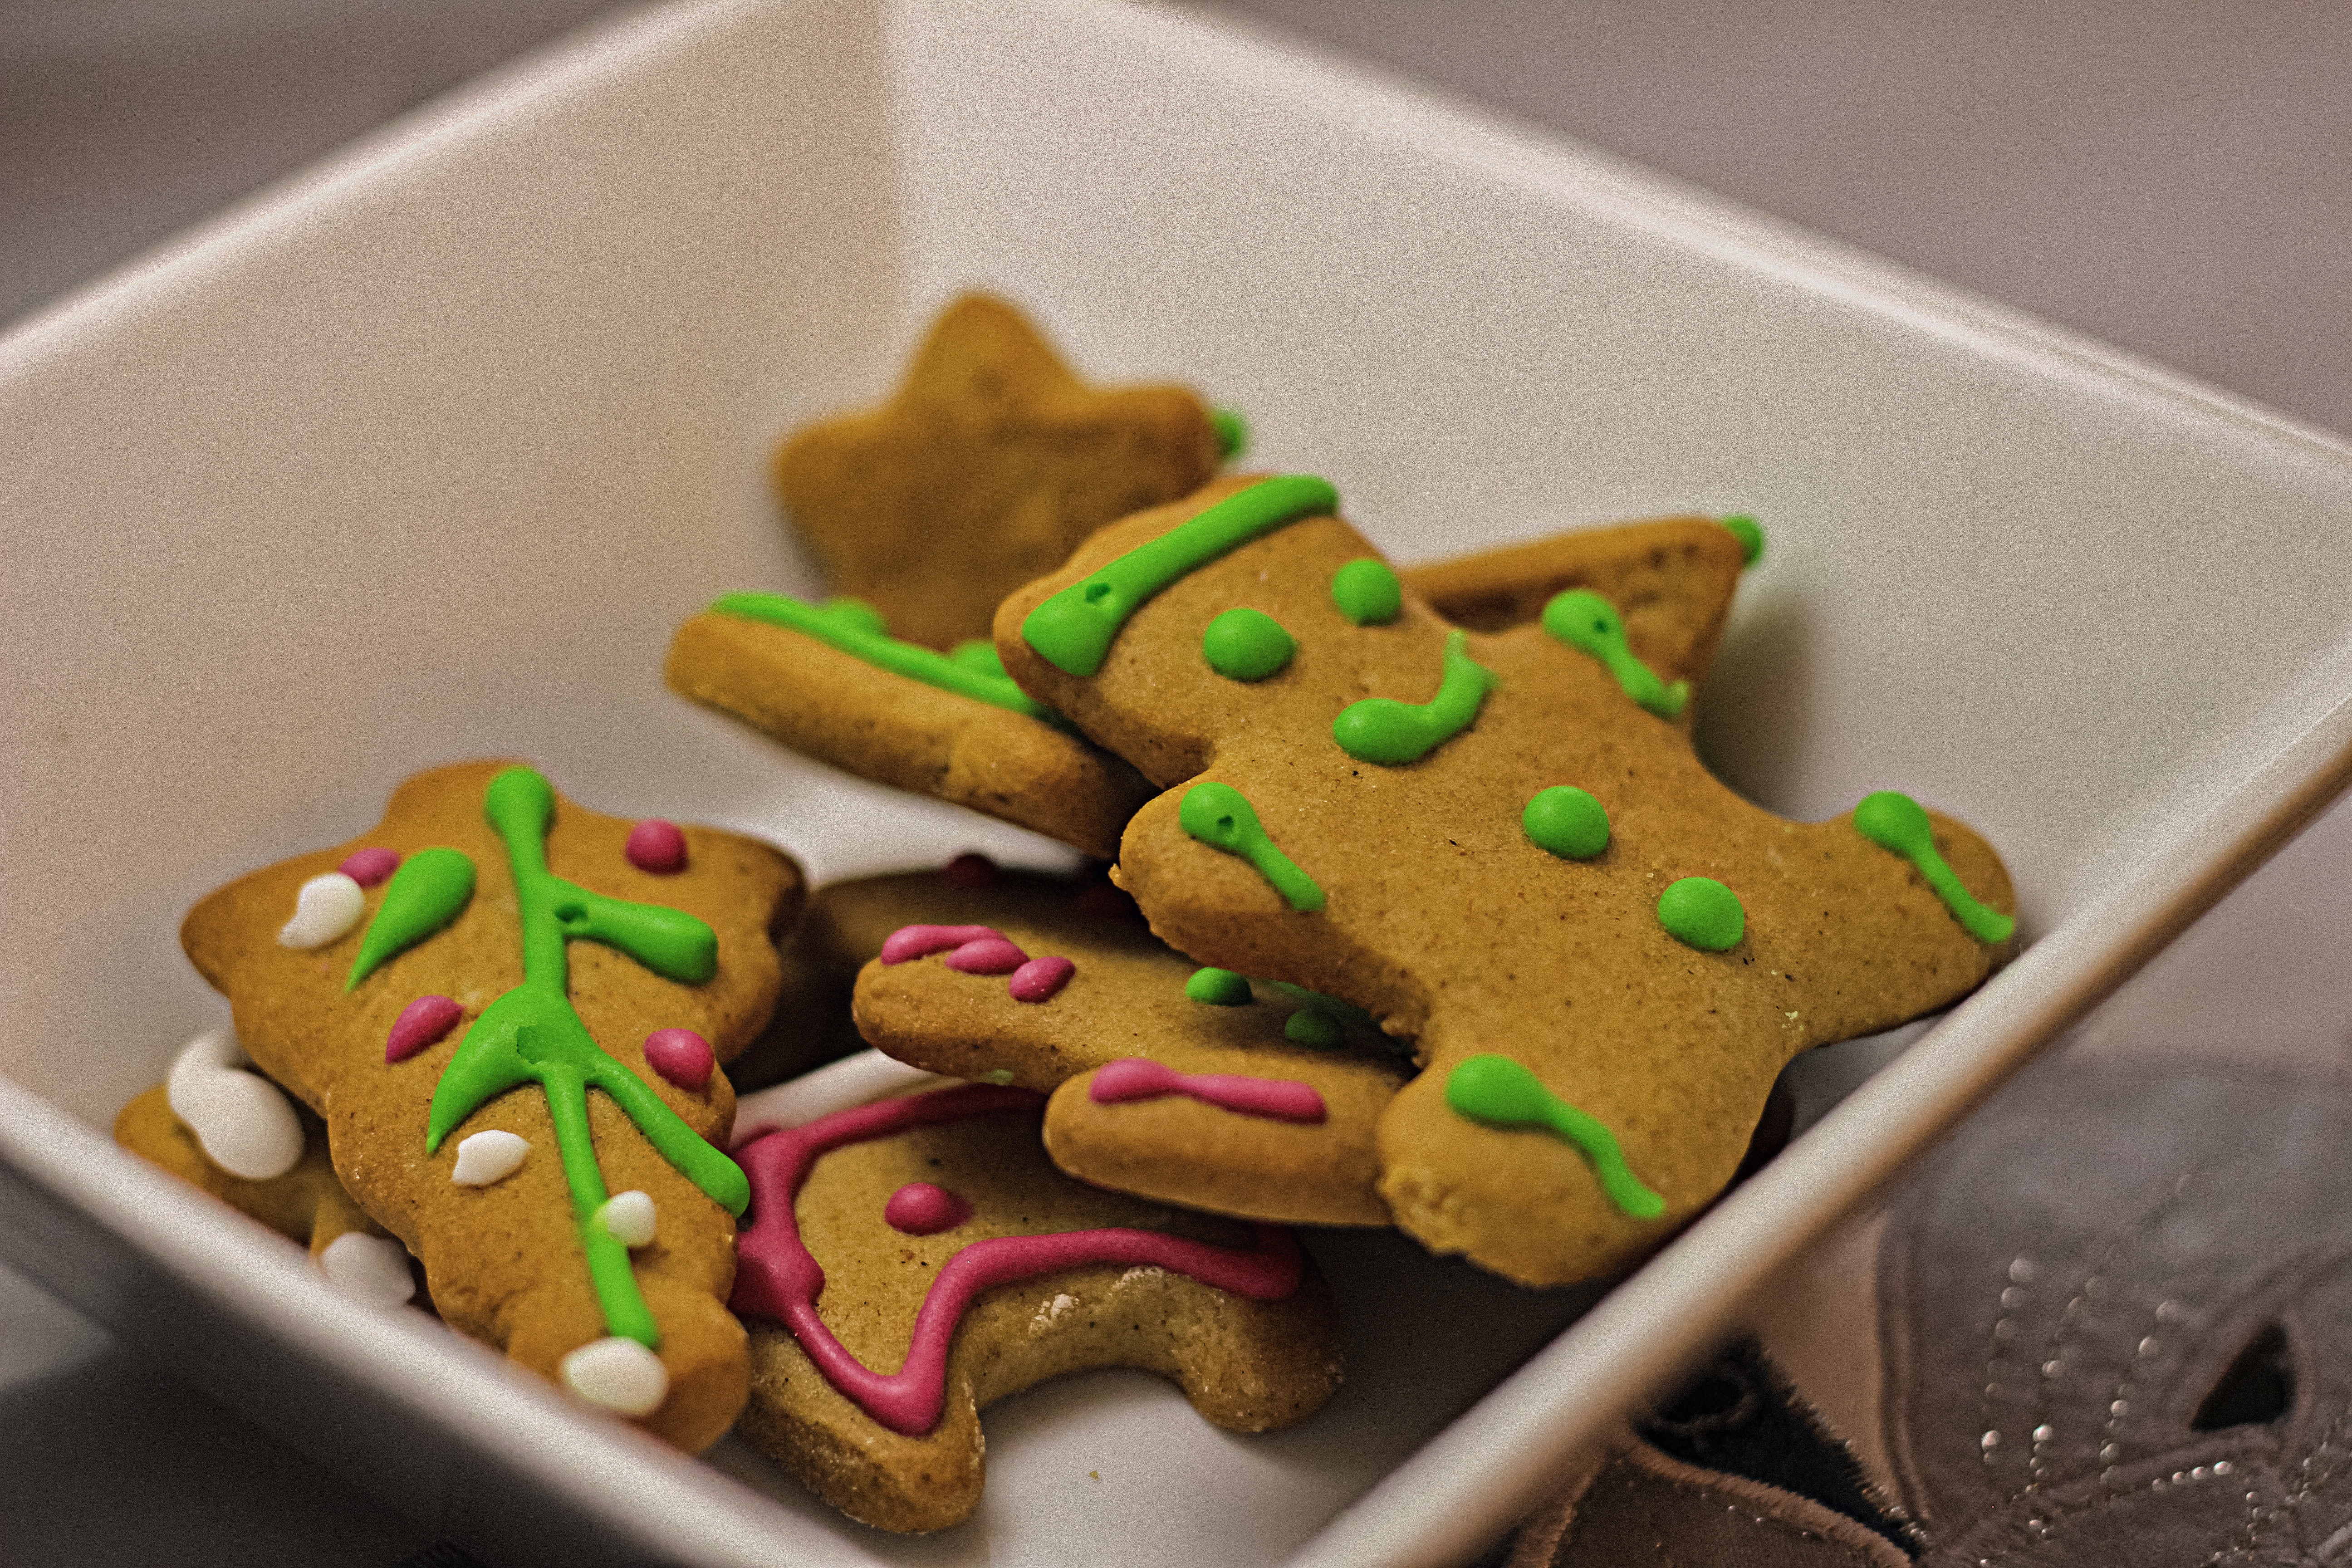
sweet, honey, food, color, holiday, baking, christmas, cookie, dessert, cake, ornament, sugar, icing, holidays, mood, fragrant, sweetness, gingerbread, baked goods, flavor, merry christmas, embellish, christmas tree ornaments, snack food, cookies and crackers